Tokushima Domain

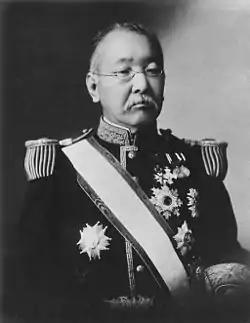
Marquess Hachisuka Mochiaki

Hachisuka Masakatsu was a vassal of Toyotomi Hideyoshi and dominated Tatsuno in Harima Province. He was awarded territories in Awa Province after Hideyoshi's conquest of Shikoku in 1585; however, due to his advanced age, he turned the clan chieftainship over to his son Hachisuka Iemasa. At the time, his territory was only a portion of Awa Province, with a "kokudaka" of 175,000 "koku". He constructed Tokushima Castle, which would remain the clan's seat for the next 300 years. The clan had always been on bad terms with Ishida Mitsunari and at the time of the Battle of Sekigahara, Mitsunari forced Hachisuka Iemasa to take the tonsure and forcibly exiled him to Mount Koya. However, his son Hachisuka Yoshishige was married an adopted daughter of Tokugawa Ieyasu, and fought in the Eastern Army. As a result, the Tokugawa Shogunate restored the Hachisuka clan to their domains after the defeat of the Toyotomi clan and Hachisuka Yoshishige is regarded as the first "daimyō" of Tokushima Domain. Hachisuka Yoshishige went on to receive awards seven times from Shogun Tokugawa Hidetada for his actions at the 1614-1615 Battle of Osaka and his territories were expanded to cover all of Awa Province, as well as 70,000 "koku" in Awaji Province. In 1617, he was granted the remainder of Awaji Island, bringing his total "kokudaka" to 257,000 "koku".